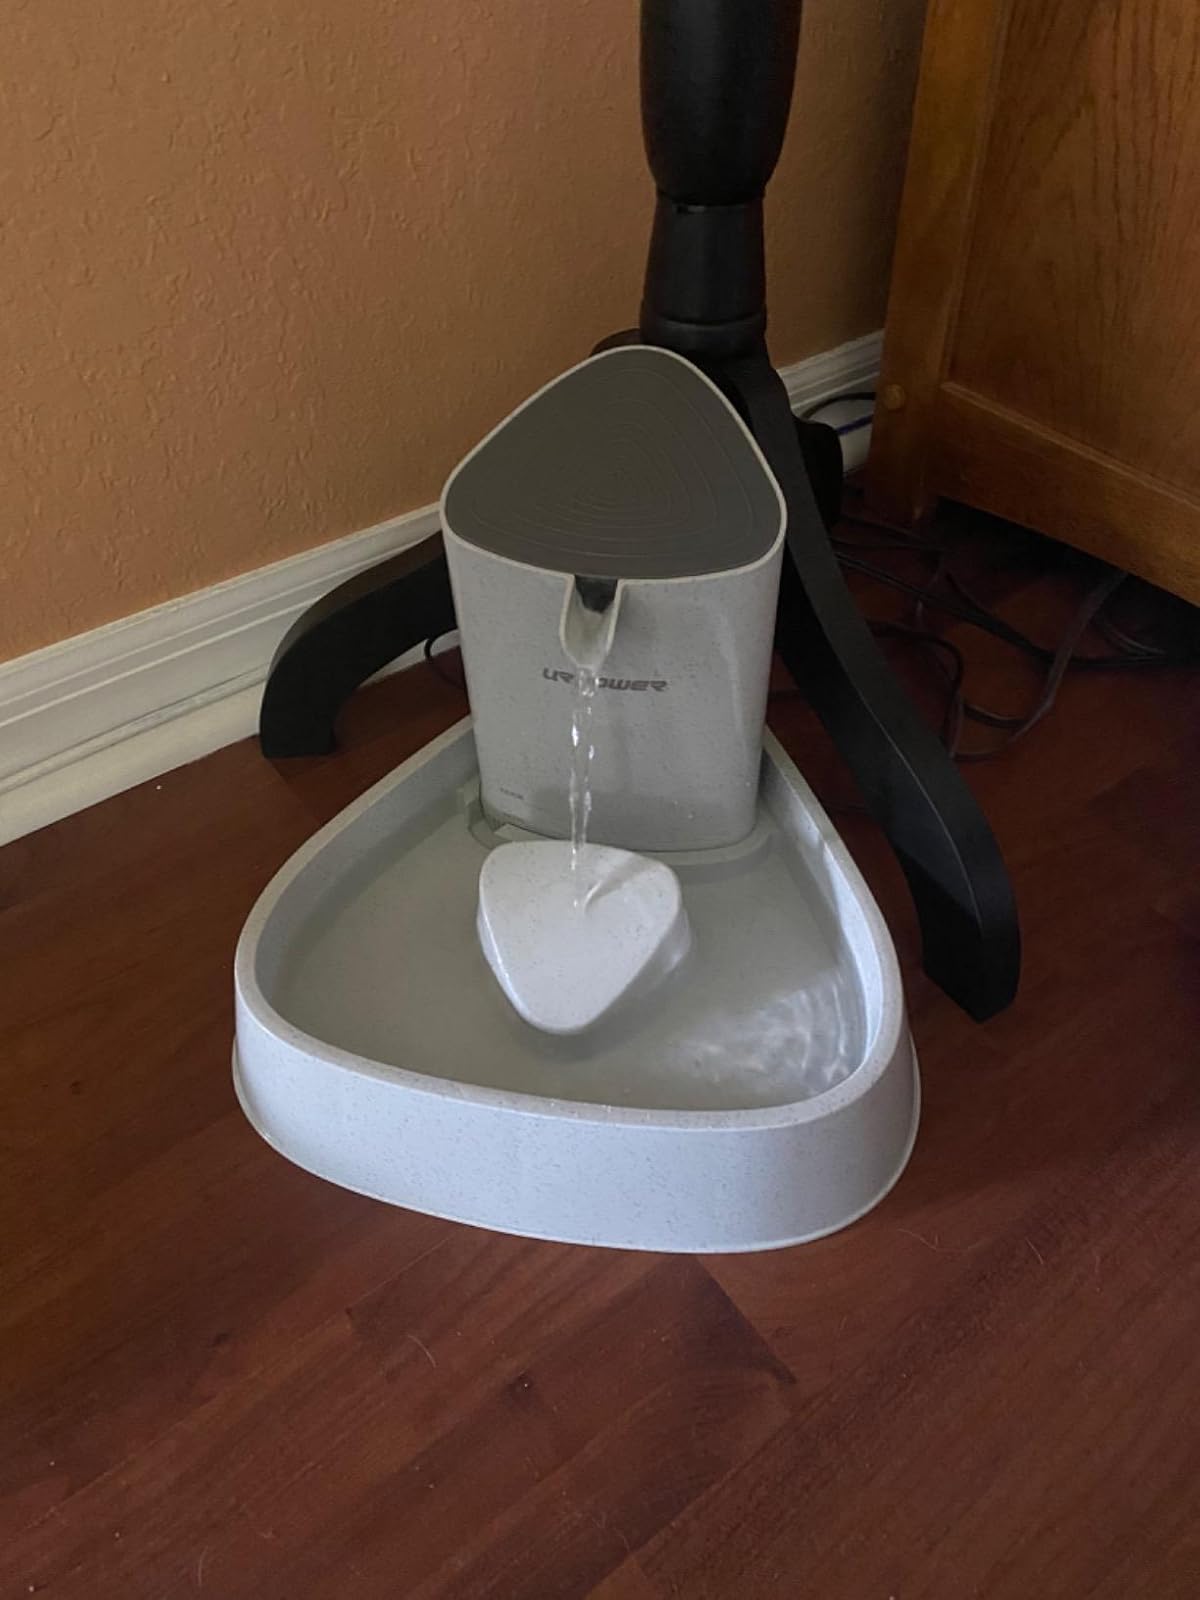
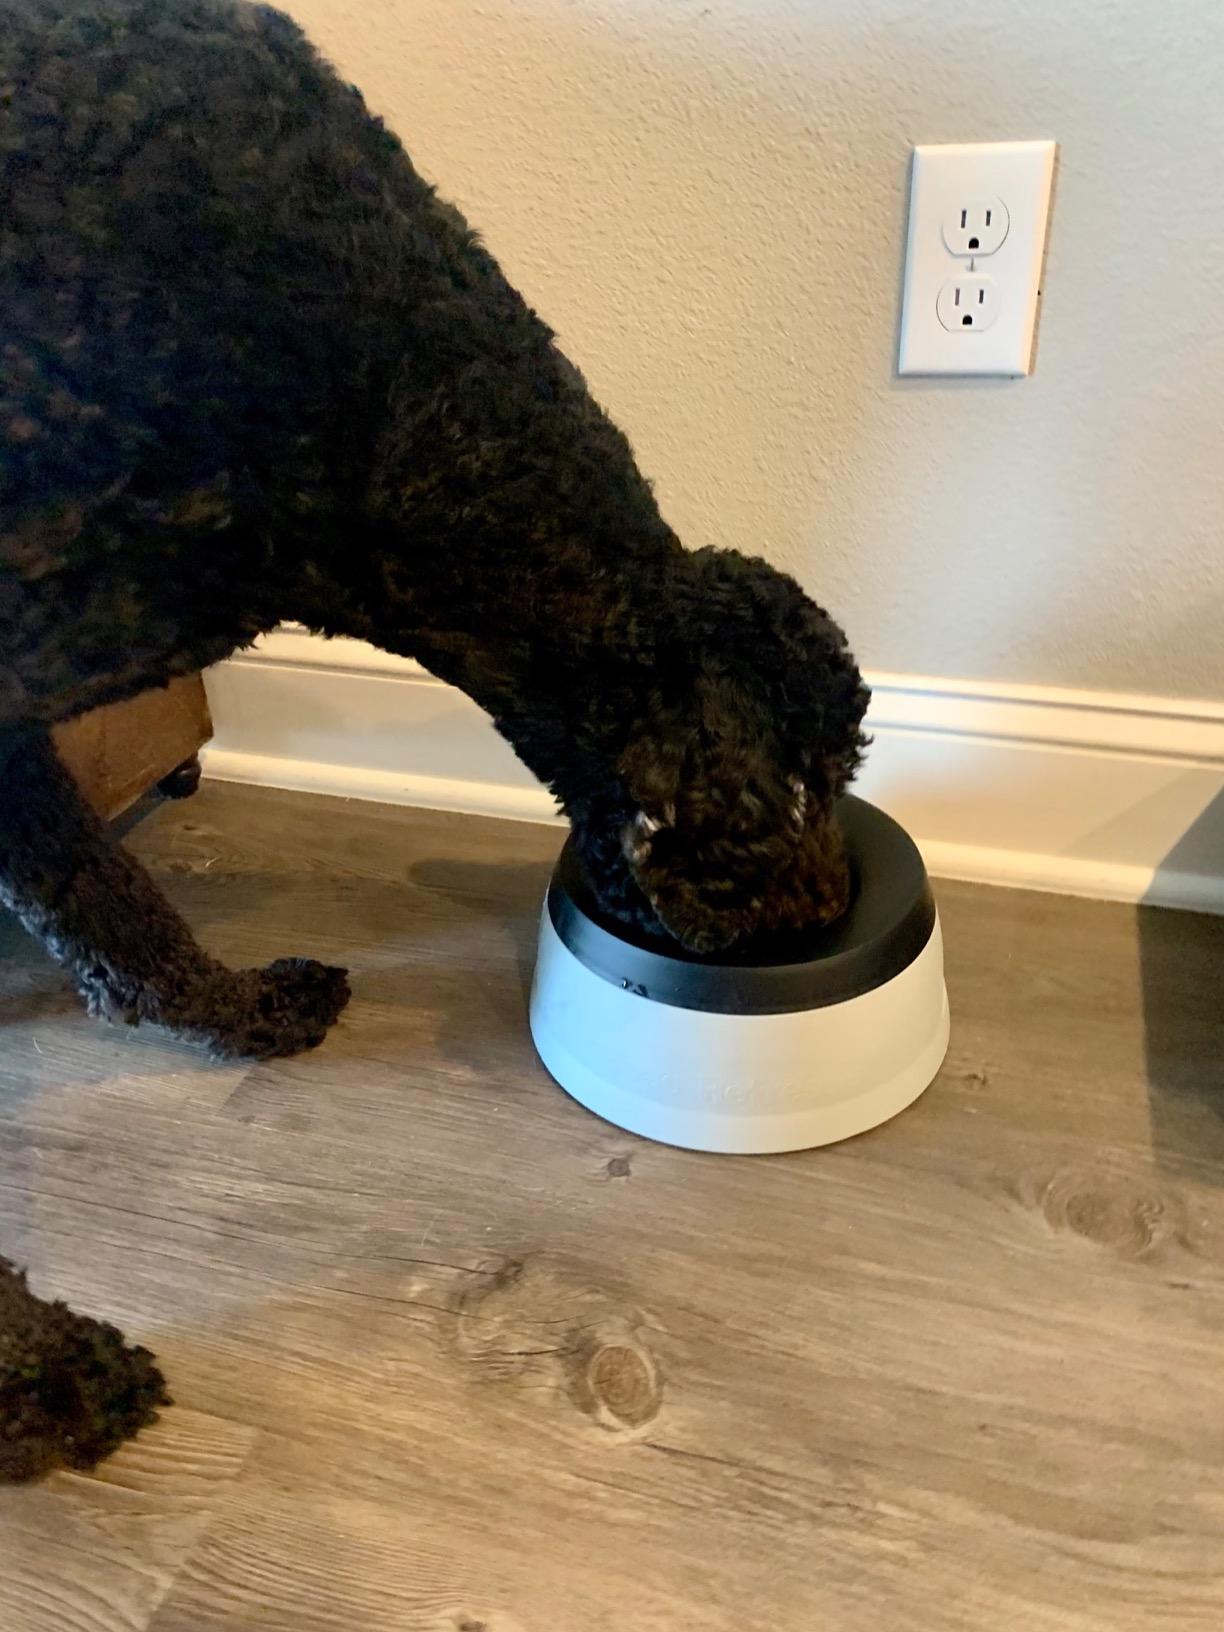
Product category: items_bowl
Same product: no